James Madison Morton Jr.

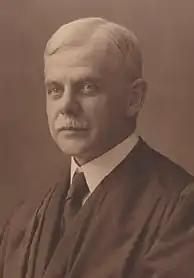

James Madison Morton Jr. (August 24, 1869 – June 26, 1940) was a United States circuit judge of the United States Court of Appeals for the First Circuit and previously was a United States District Judge of the United States District Court for the District of Massachusetts.